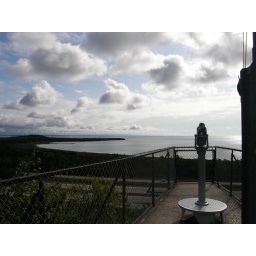
castle rock in the sew